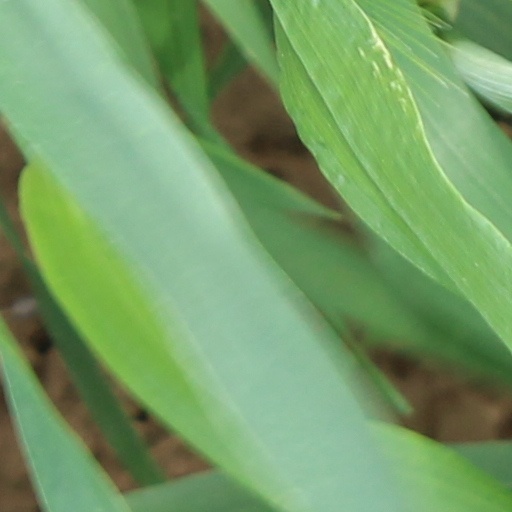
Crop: wheat